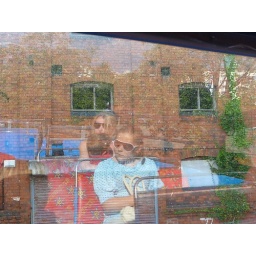
Reflection of other tour bus passengers in the window, against the backdrop of an empty warehouse in Spike Island.